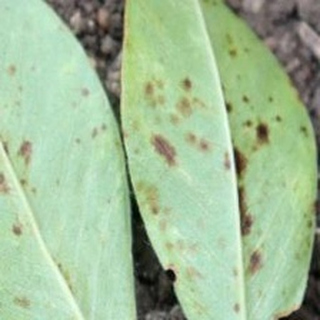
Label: groundnut_rust